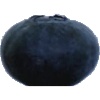
Label: blueberry